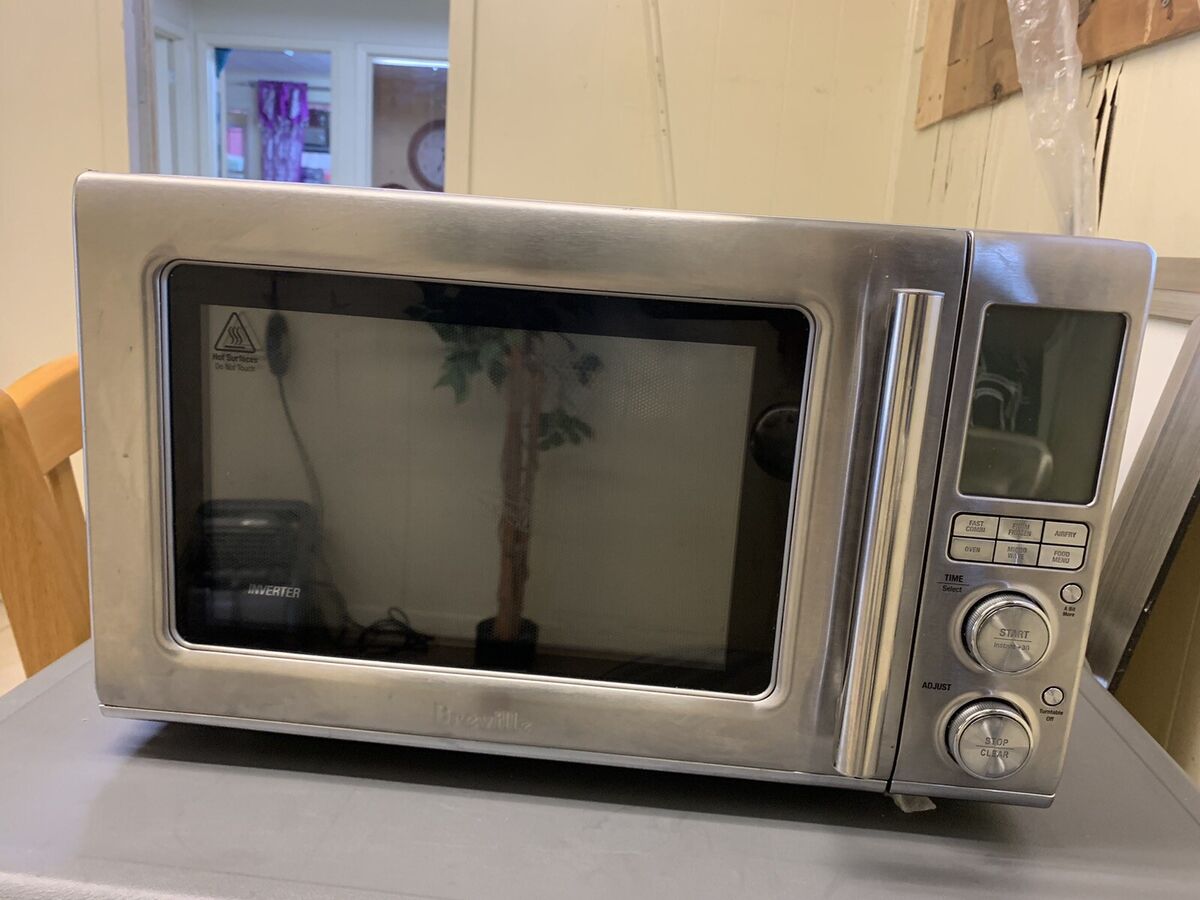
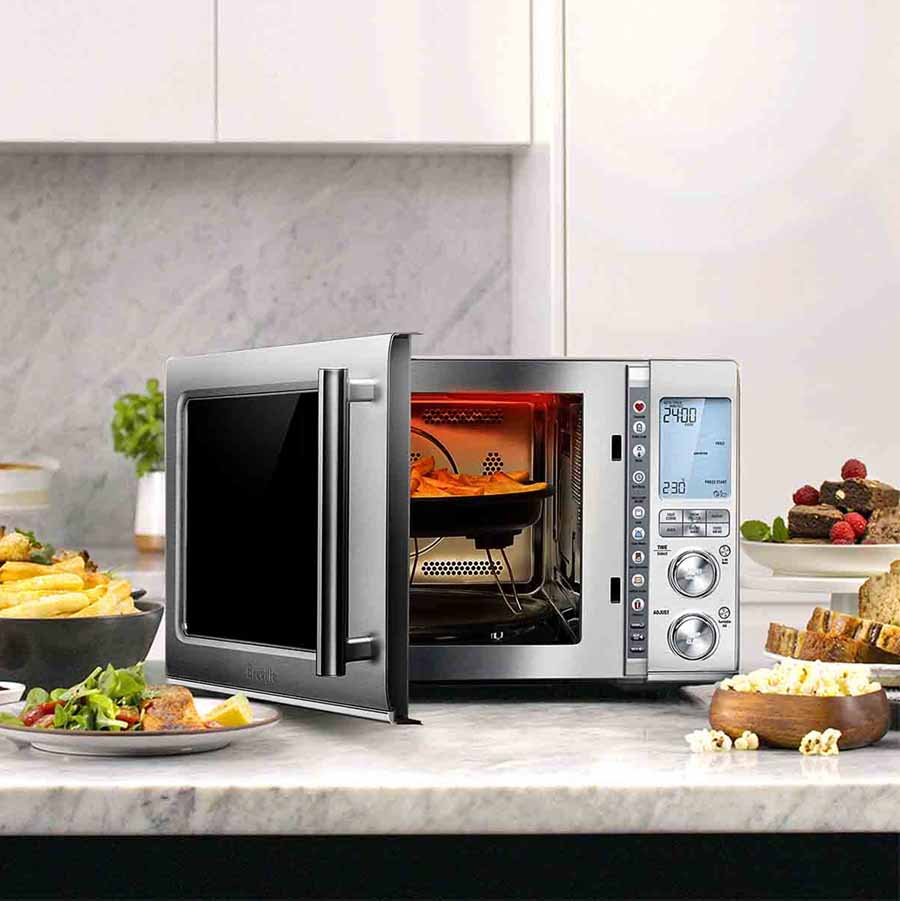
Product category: misc
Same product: yes